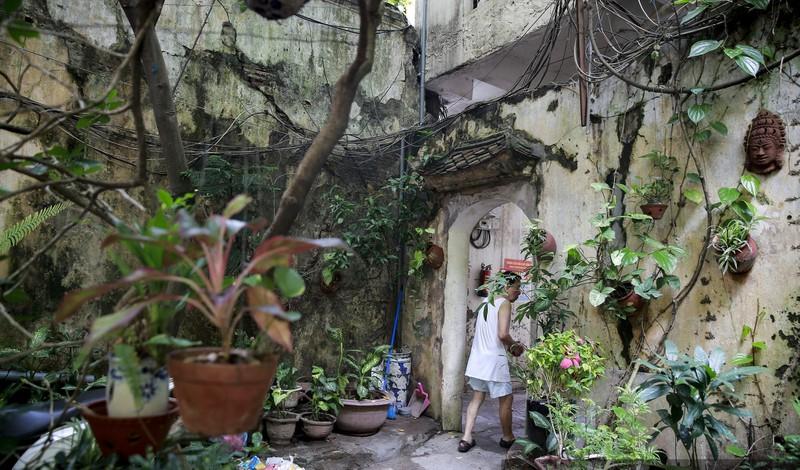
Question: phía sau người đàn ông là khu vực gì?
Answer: phía sau người đàn ông là một khu vườn